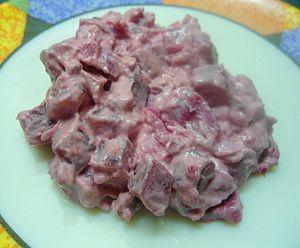
Salade russe de Malmedy
La salade russe est un mets consommé, à l'origine, pendant le Cwarmê, le carnaval de Malmedy.
Le Cwarmê est un carnaval qui se déroule dans la ville de Malmedy. Il dure quatre jours et est classé au patrimoine immatériel de la Fédération Wallonie-Bruxelles. Il commence le vendredi à minuit et dure jusqu'au mardi gras à minuit. Le point d'orgue du Cwarmê a lieu le dimanche après-midi lors du grand cortège carnavalesque. En 2018, la 560ᵉ édition a lieu du 10 au 13 février.
La macédoine est un plat chaud ou une salade mélangeant différents légumes, ou parfois différents fruits, taillés en cubes d'approximativement un demi-centimètre de côté.